Ruf RGT

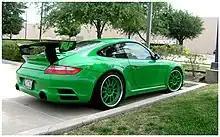
Ruf RGT (2007) rear

When the Porsche 997 debuted, Ruf bored out the 3.6 L engine to , modified the exhaust and catalytic converters, and replaced the ECU and air filter. The new power output was , reducing the 0- time from 4.6 to 4.2 seconds (or even 4.1, according to some sources), and increasing top speed by 7 mph to .